Carboxypeptidase A inhibitor

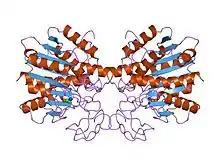
refined crystal structure of the potato inhibitor complex of carboxypeptidase a at 2.5 angstroms resolution

In molecular biology, the carboxypeptidase A inhibitor family is a family of proteins which is represented by the well-characterised metallocarboxypeptidase A inhibitor (MCPI) from potatoes, which belongs to the MEROPS inhibitor family I37, clan IE. It inhibits metallopeptidases belonging to MEROPS peptidase family M14, carboxypeptidase A. In Russet Burbank potatoes, it is a mixture of approximately equal amounts of two polypeptide chains containing 38 or 39 amino acid residues. The chains differ in their amino terminal sequence only and are resistant to fragmentation by proteases. The structure of the complex between bovine carboxypeptidase A and the 39-amino-acid carboxypeptidase A inhibitor from potatoes has been determined at 2.5-Angstrom resolution.